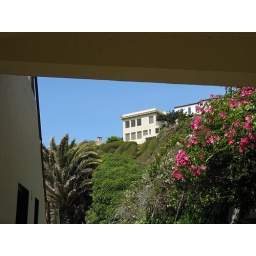
house over china beach